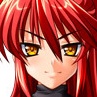
Portrait style: Anime Portrait